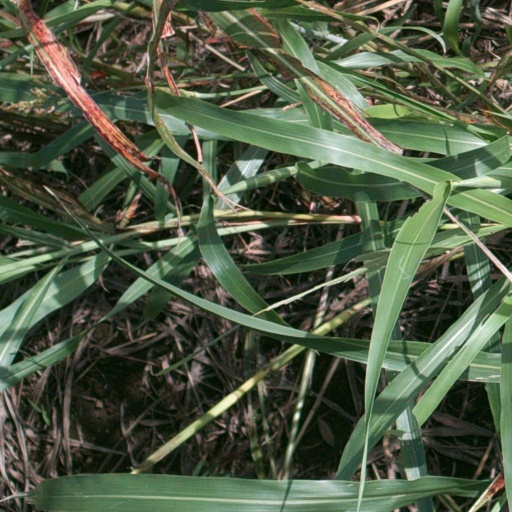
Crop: sorghum